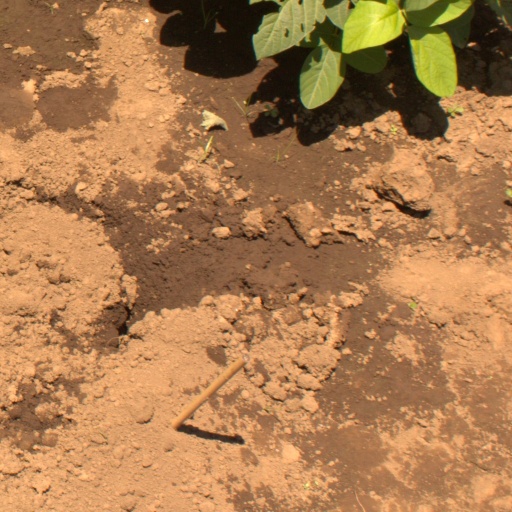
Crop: soybean